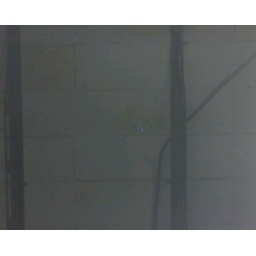
Hole in the roof above my office desk